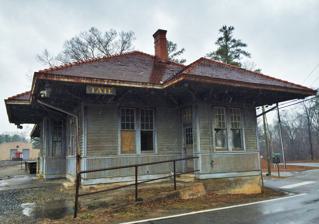
Building: Georgia Marble Company and Tate Historic District
Country: United States of America
Year built: 1840
Historic district in Georgia, United States United States historic place Georgia Marble Company and Tate Historic District U.S. National Register of Historic Places Show map of Georgia Show map of the United States Location Centered on GA 53 bet GA 5 and Long Swamp Creek, Tate, Georgia Coordinates 34°24′40″N 84°23′02″W / 34.411°N 84.384°W / 34.411; -84.384 Area 550 acres (220 ha) Built 1840 Designer J.B. Hill (fountains) Architectural style Late Gothic Revival, Colonial Revival, et al. NRHP reference No. 05000644 Added to NRHP June 10, 2005 The Georgia Marble Company and Tate Historic District was listed on the National Register of Historic Places in 2005. The district is centered on Georgia State Route 53 between Georgia State Route 5 and Long Swamp Creek , in or near Tate, Georgia . The main office of the Georgia Marble Company was built in 1884 in Mission Revival style . It includes the Tate House , which has four 22 feet (6.7 m) columns, and has marble balustrades and fountains designed by Georgia Marble Company designer J. B. Hill.  The Tate House was separately listed on the National Register in 1974. The district also includes Late Gothic Revival architecture and Colonial Revival . It also includes the Tate Gymnasium , which was separately listed on the National Register in 2002. Also included: Tate Depot (built after 1900), on the Louisville and Nashville Railroad line Tate Methodist Church (1887), on Georgia Highway 53, a Gothic Revival -style church Methodist Episcopal Church South (c.1887), in Smoky Hollow, built to serve African American employees. Later the Miracle Pentecostal Fellowship Church.  Later shared by the Marble Valley Friends and the Mt. Calvary Baptist Church. The district's 550 acres (2.2 km 2 ) include 106 contributing buildings , 15 contributing structures , and seven other contributing sites . References